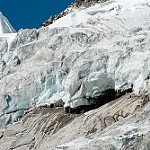
Label: glacier